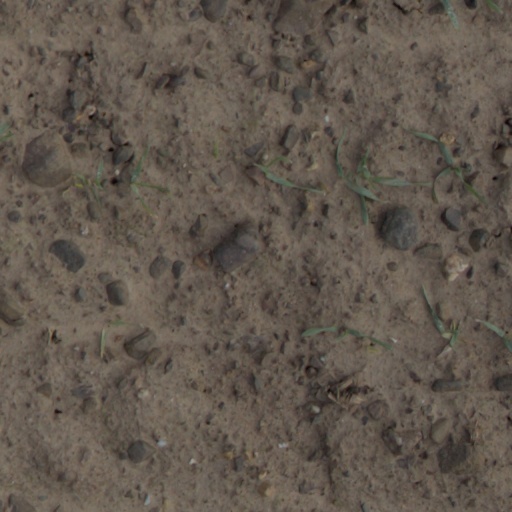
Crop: wheat